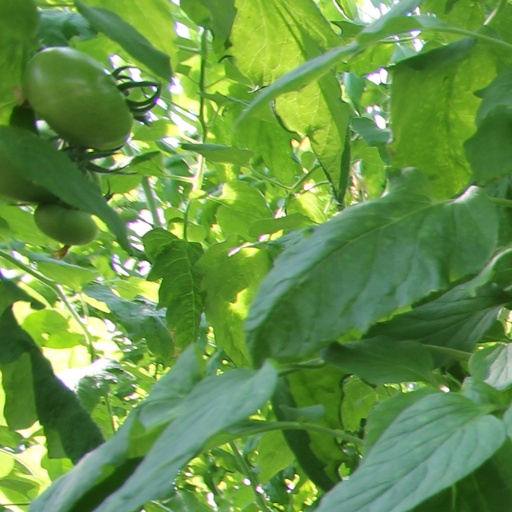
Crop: tomato